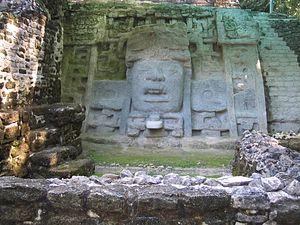
Lamanai de « Lama'anayin », crocodile sous l'eau en langue maya, est un site archéologique maya localisé dans le nord du Bélize à l'embouchure de la New River dans le district d'Orange Walk. Le nom du site est d'origine précolombienne. Il a été repris par les missionnaires espagnols et se retrouve sur une inscription maya sous la forme Lama'an'ain.